Olivia Hofmann

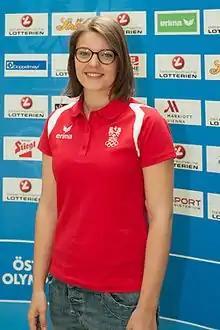
Hofmann in 2016

Olivia Hofmann (born 8 August 1992) is an Austrian sports shooter. She competed in the women's 10 metre air rifle event at the 2016 Summer Olympics.